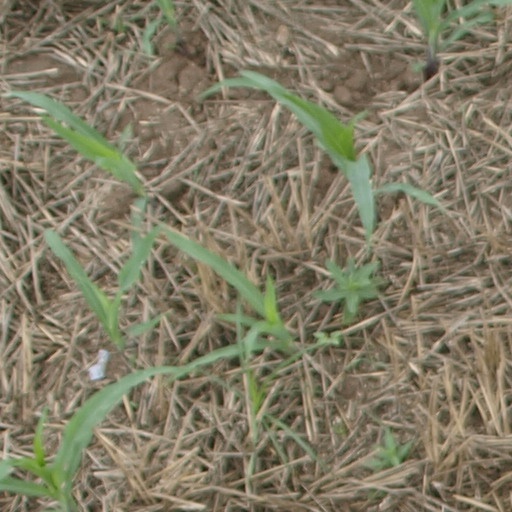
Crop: maize; corn